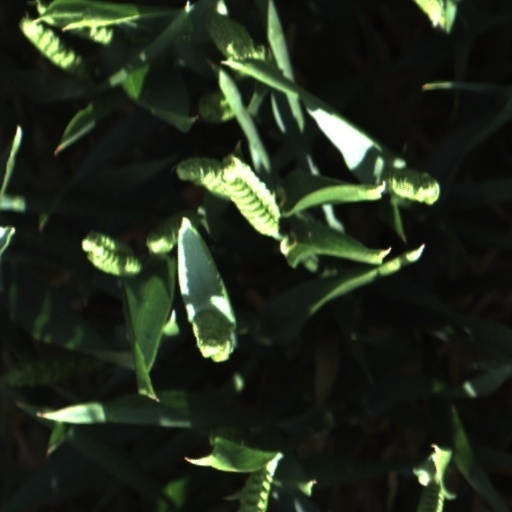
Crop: wheat